Reinhard Pisec

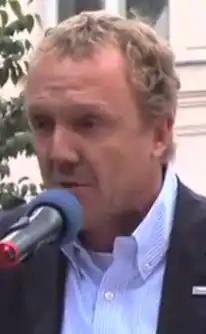
Reinhard Pisec

Reinhard Pisec (born 4 March 1961) is an Austrian politician who has been a Member of the Federal Council for the Freedom Party of Austria (FPÖ) since 2010.